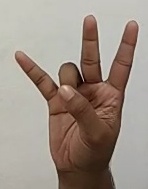
ASL sign: 7